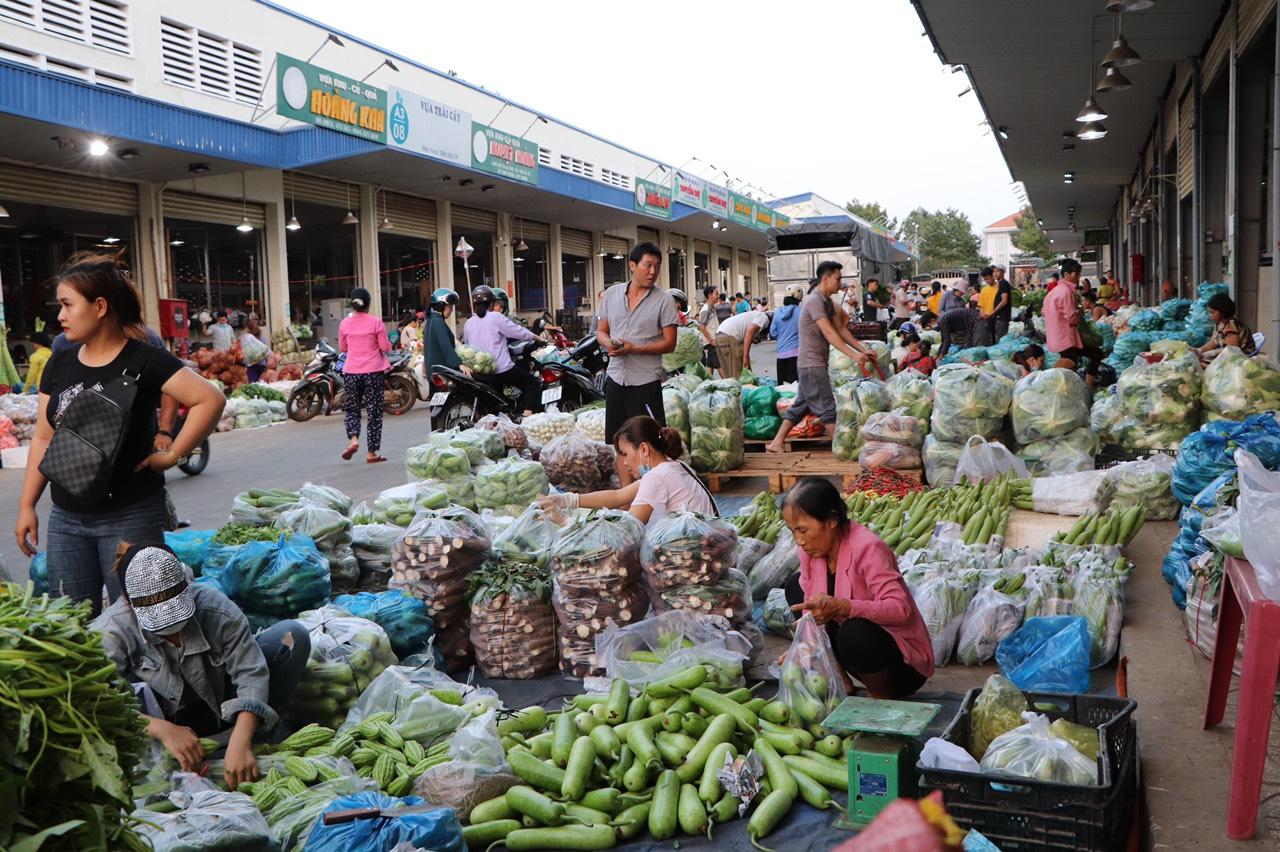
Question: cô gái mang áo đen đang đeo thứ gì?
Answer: cô gái mang áo đen đang đeo một chiếc túi đeo chéo